Petrona Hernández López

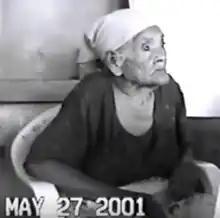

Petrona Hernández López (3 May 1890? - 14 February 2007), born Maria de la Cruz, better known as Amanda Aguilar, was a revolutionary from Nicaragua.